Prešov

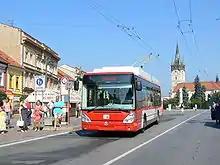
Low-floor trolleybuses have been running in Prešov since 2006. The Škoda 24Tr on Hlavná Street on line 1 goes on the oldest section of the track to the town of Solivar

Today, Prešov has a southwestern motorway bypass, which has been under construction since 2017 and was officially opened on 28 October 2021. The southwestern bypass of Prešov forms part of the D1 motorway in the section Prešov – west and Prešov – south. Since 2019, the 1st stage of the northern bypass from the Prešov – West (Vydumanec) junction to the Prešov – North (Dúbrava) junction, which will be part of the R4 expressway, has been under construction. After the overall construction, the Prešov motorway bypass will bypass the whole city, divert transit traffic in all directions and connect the D1 with the R4. It will start at D1 Prešov – South junction, continue towards the northwest, to the Prešov – West junction, there it will connect to the already completed parts of the D1 motorway, at this junction the R4 will connect to D1. Completion of the construction of the 1st stage (PO west-PO north) of the northern bypass R4 is planned for the summer of 2023 and the 2nd stage (PO north-PO east) is now under the tender with planned opening in 2027.